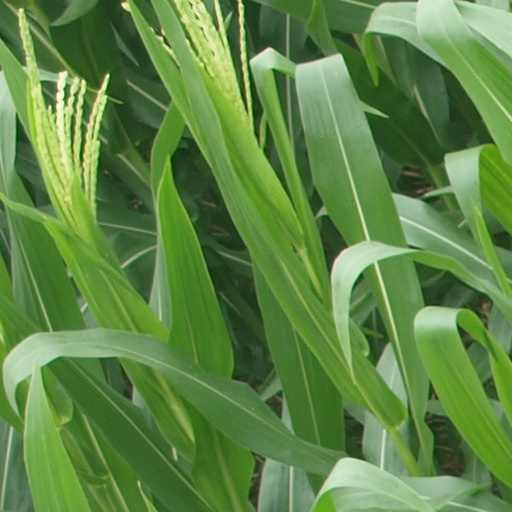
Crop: maize; corn